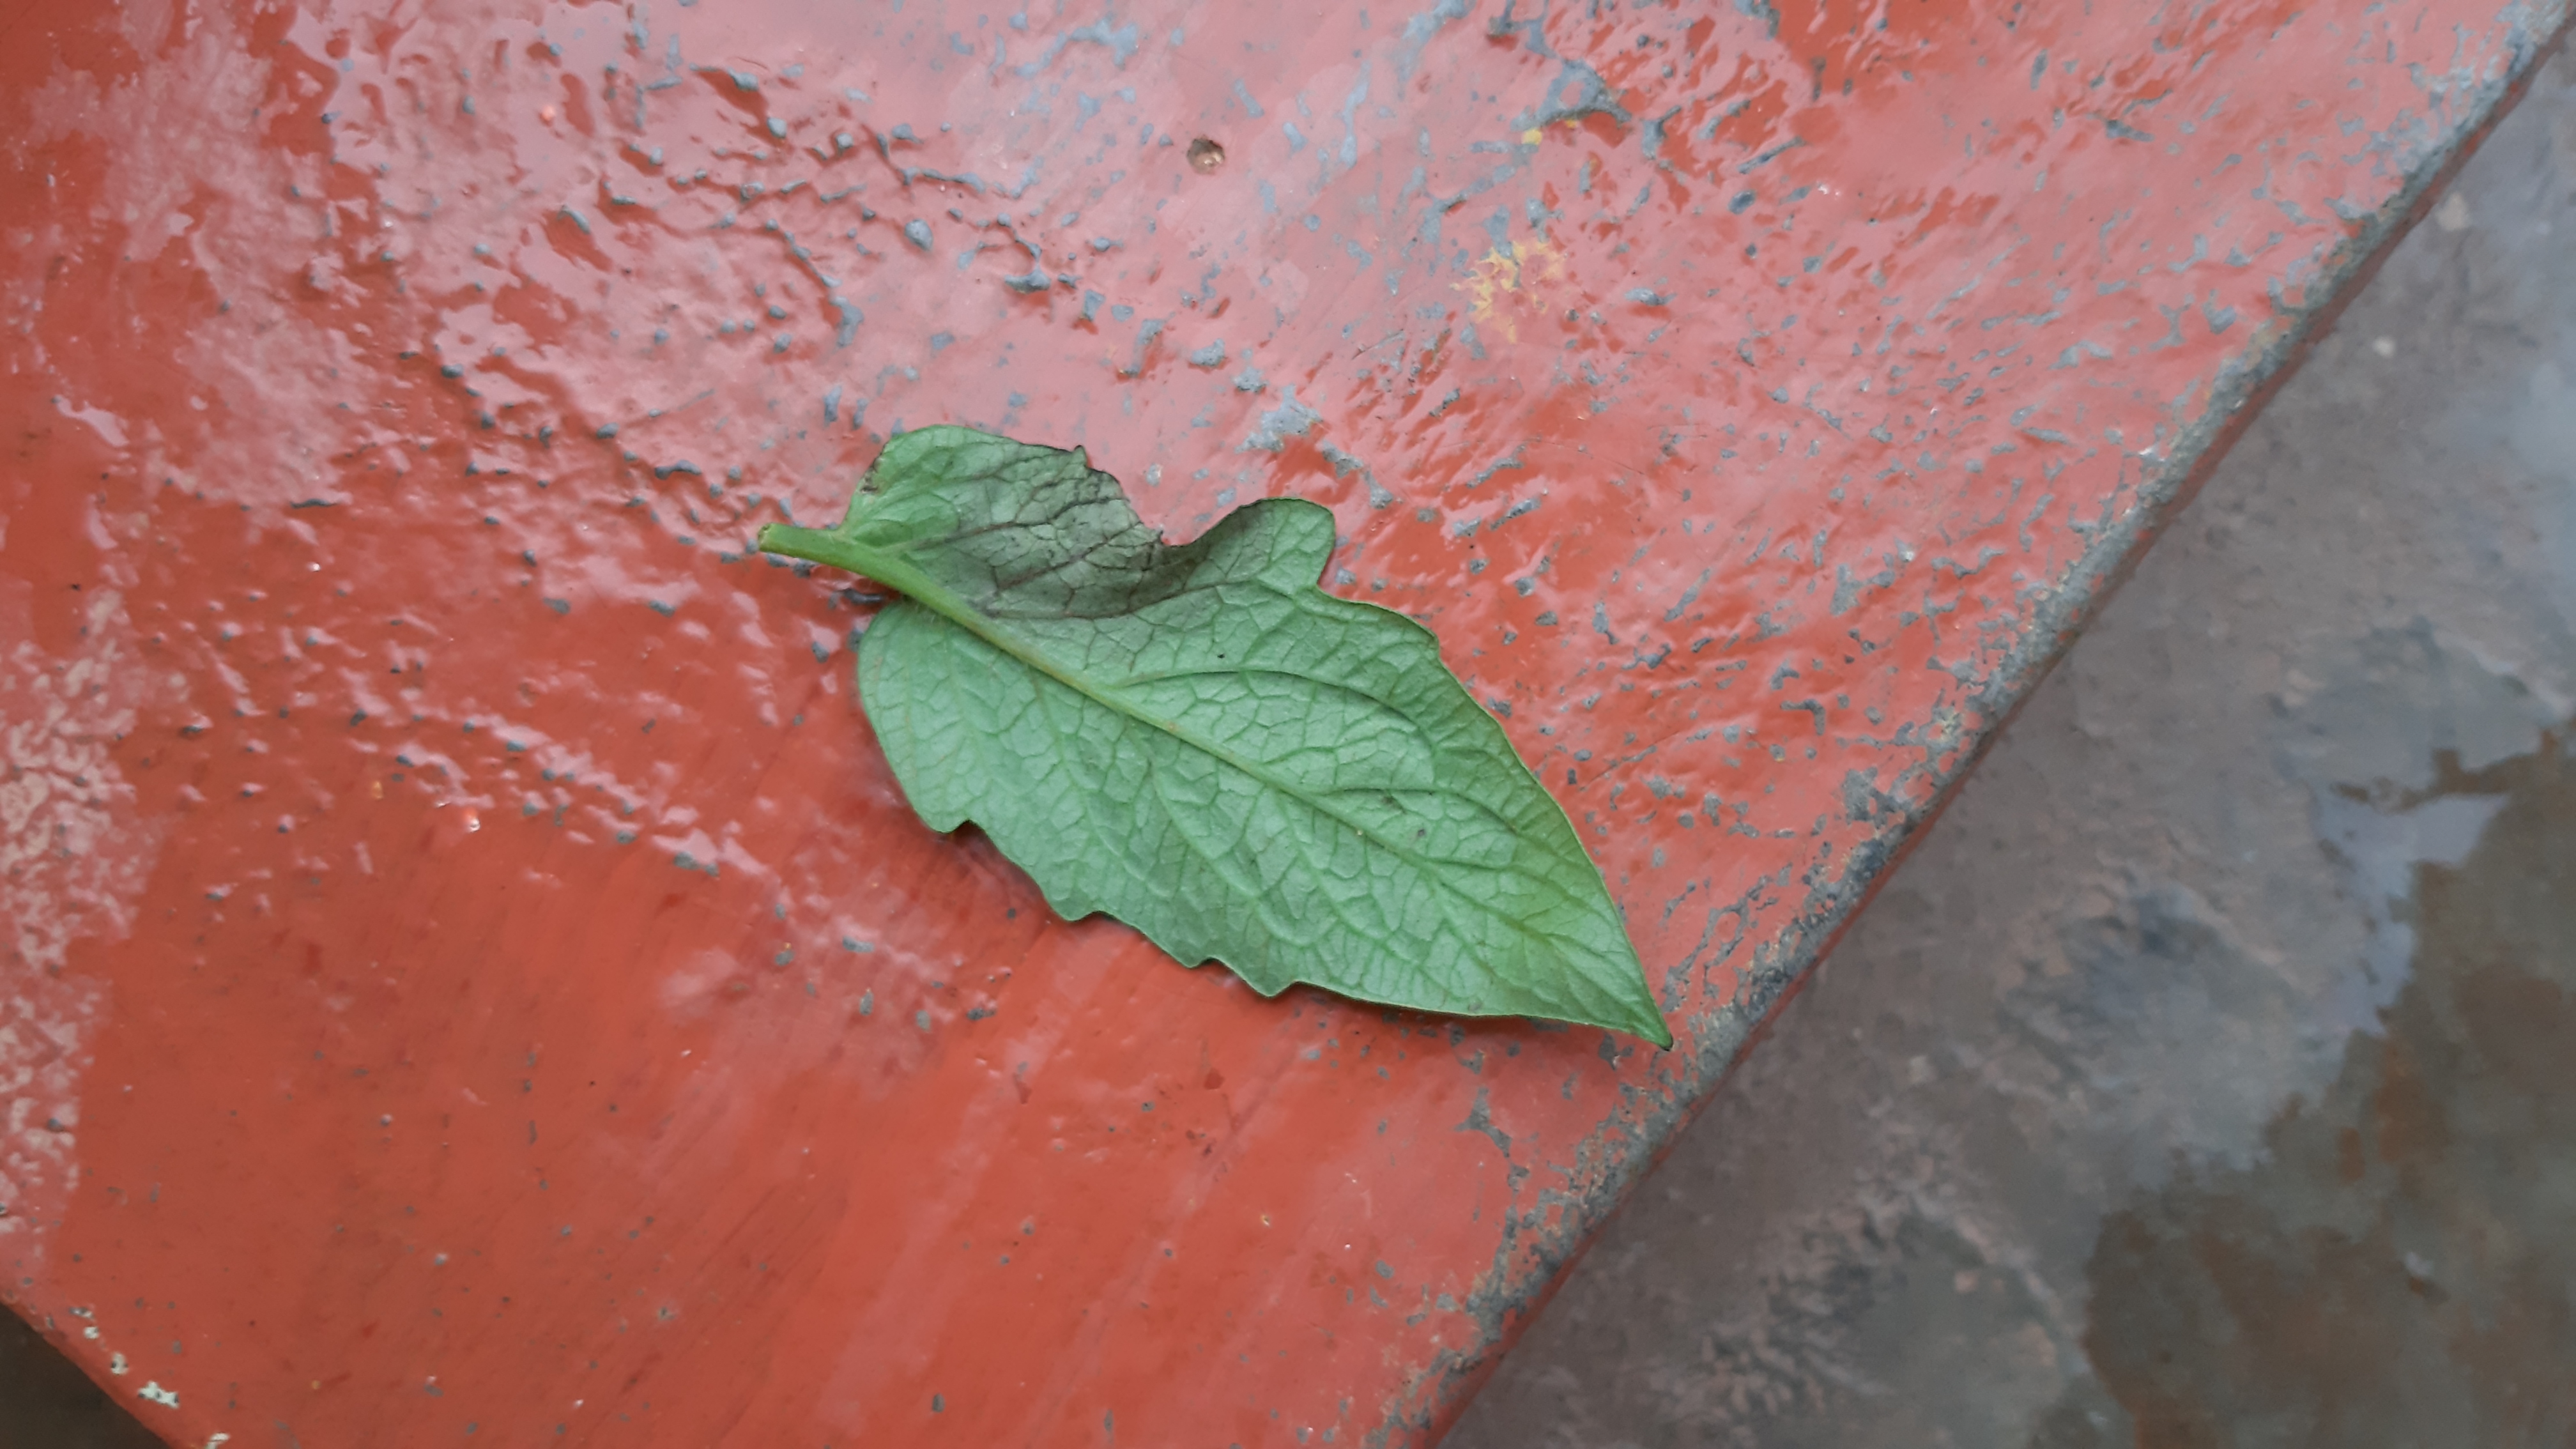
Plant: Tomato